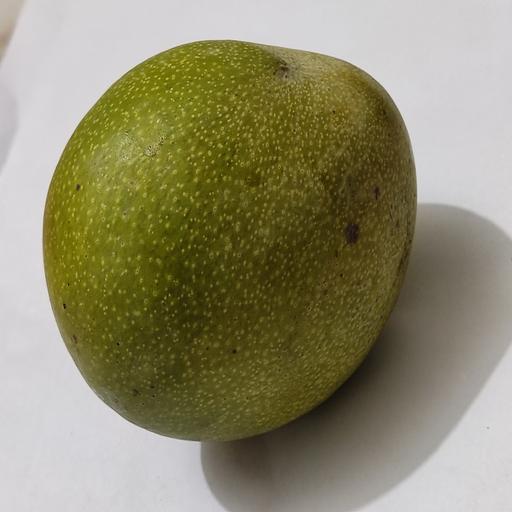
Crop type: Mango_Bari